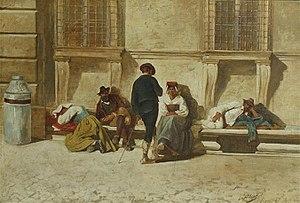
Scène de rue à Rome
Léon Philippet, né le 14 juin 1843 à Liège et mort en 1906 à Bruxelles, est un peintre belge.